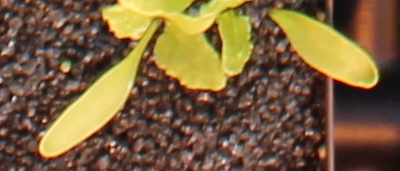
Label: Sugar beet